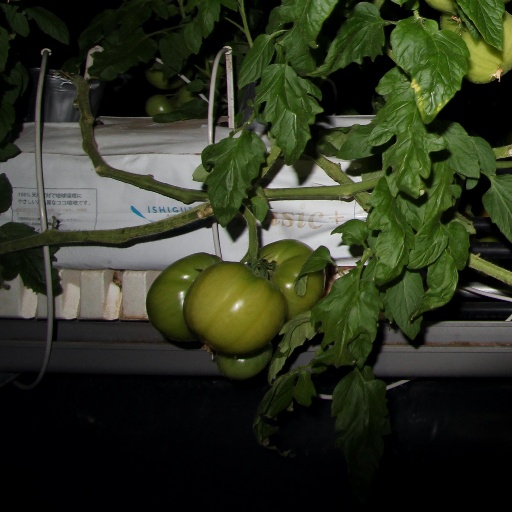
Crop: tomato